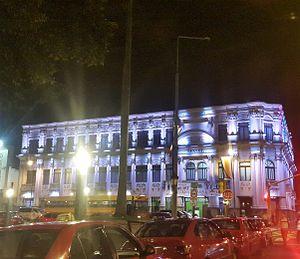
Le Théâtre Melico Salazar est un théâtre public costaricien, déclaré patrimoine culturel, avec une capacité pour 1 180 spectateurs.